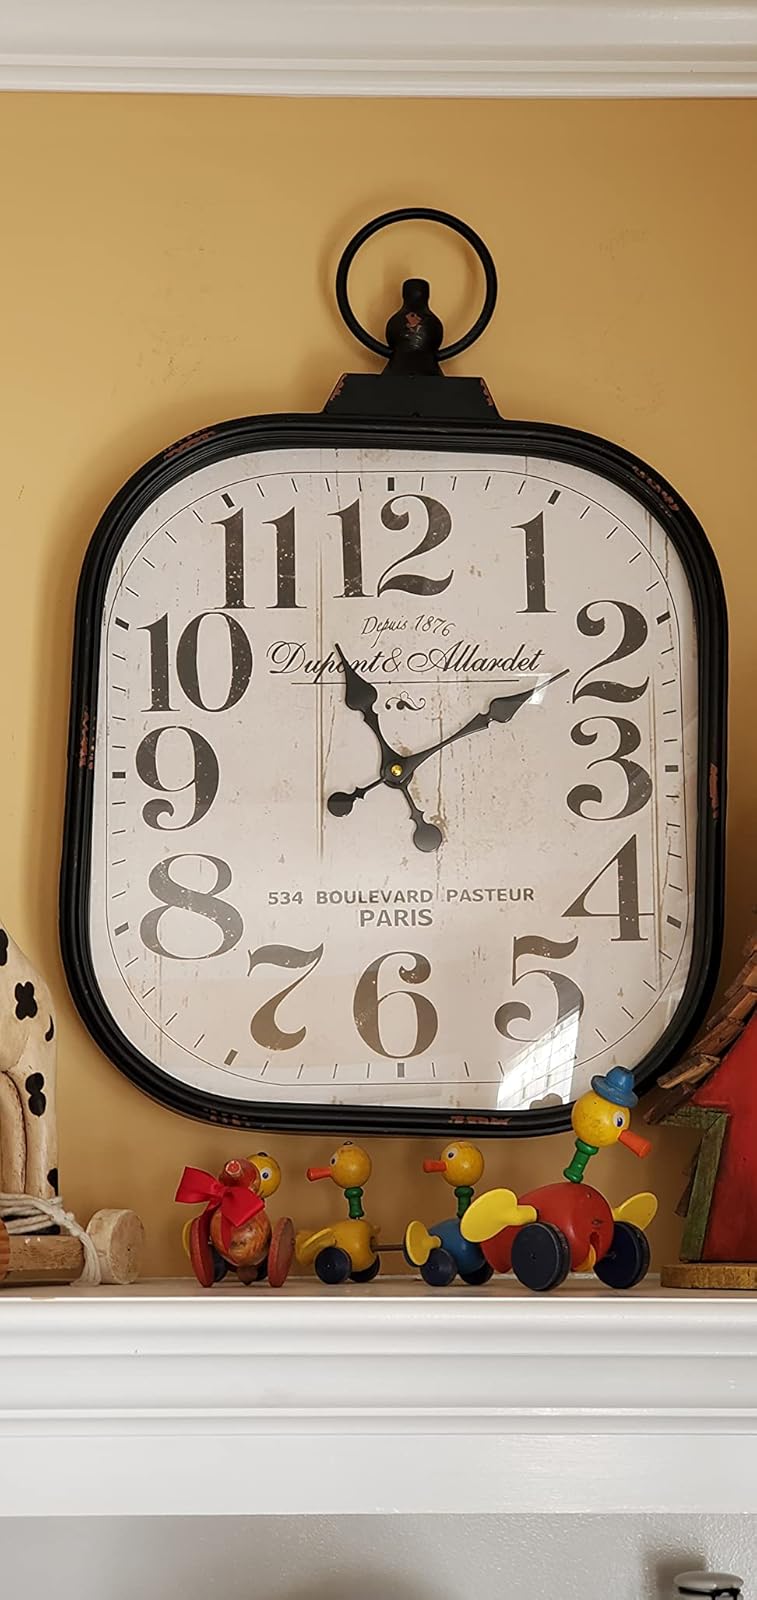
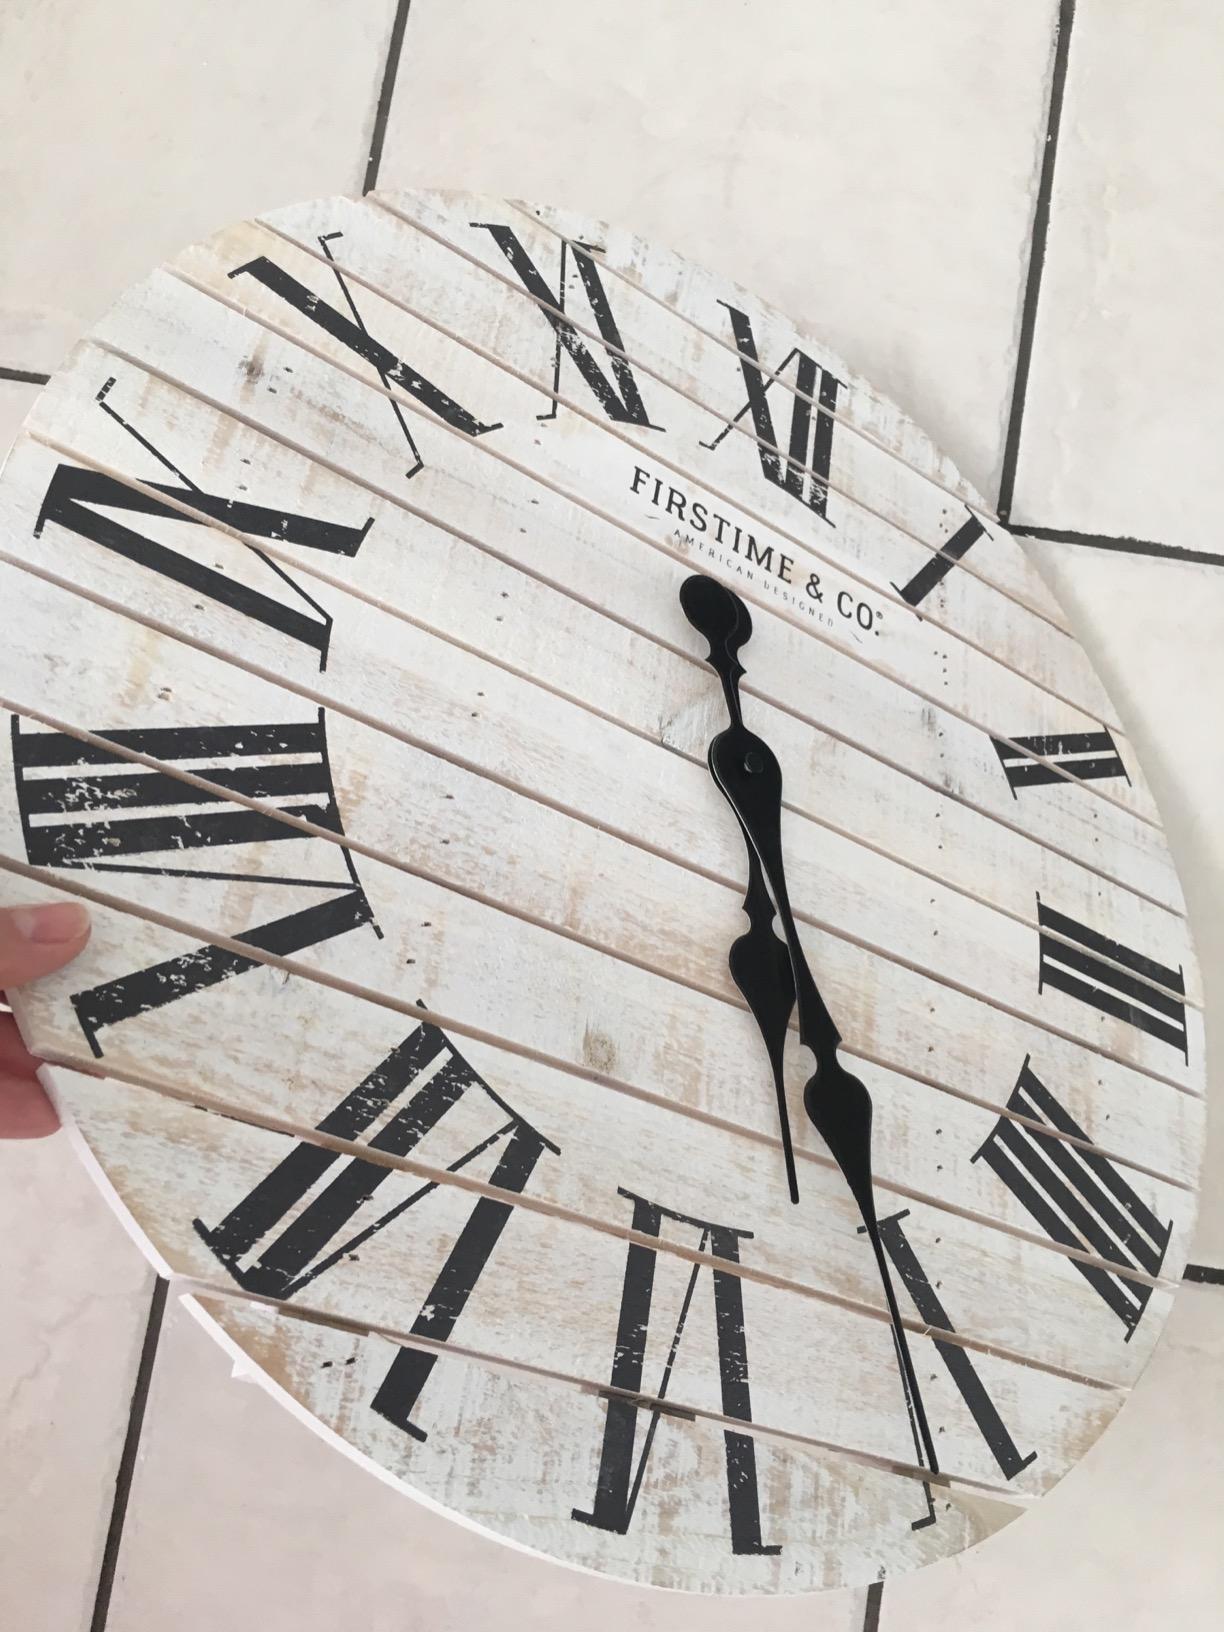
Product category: clock
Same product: no